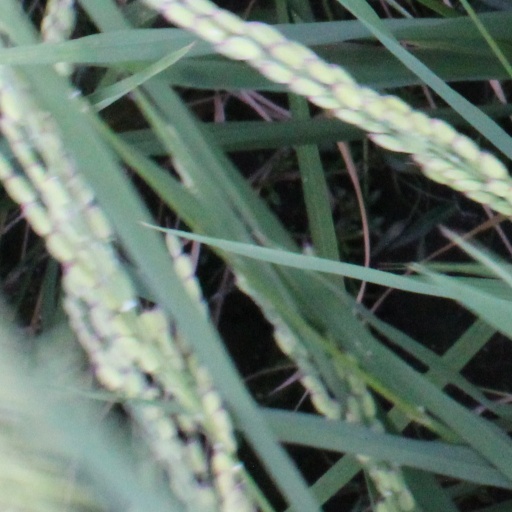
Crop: rice